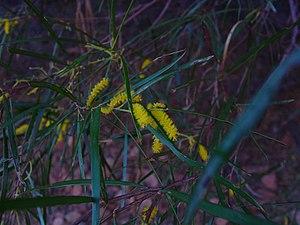
Acacia olgana est une espèce de buisson ou d'arbre poussant dans le centre de l'Australie. Elle appartient à la famille des Mimosaceae selon la classification classique, ou à celle des Fabaceae selon la classification phylogénétique.